Memorial Neuer Börneplatz

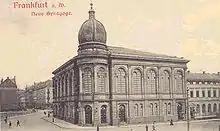
The Börneplatz Synagogue (built in 1881/82, destroyed in 1938), view from the Börneplatz. Half of the area once covered by the synagogue is part of today's Neuer Börneplatz, the other half is covered by a large modern building. The adjacent building on the synagogue's eastern side (to the right) also stood on today's Neuer Börneplatz.

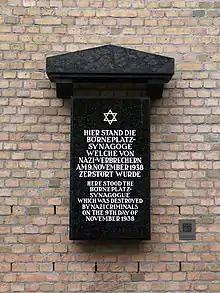
Commemorative plaque for the Börneplatz Synagogue

The memorial site is located in the eastern inner city of Frankfurt, between the Battonnstraße in the north, the Rechneigrabenstraße in the south and the rear of a large modern building in the west (formerly an office building of Frankfurter Stadtwerke on Kurt-Schumacher-Straße, today planning department of the city of Frankfurt; the Museum Judengasse is also located in this building).